Pierre-Antoine Demachy

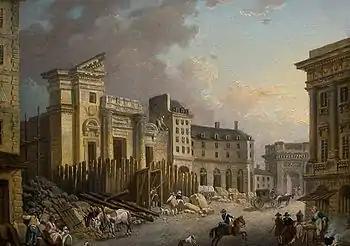
"Demolition of the Church of Saint-Barthélemy" (1791)

His wife, Louise, died in 1799. His son, Gilles-Pierre, a painter of little note, died two years later. Demachy died in Paris on 10 September 1807.